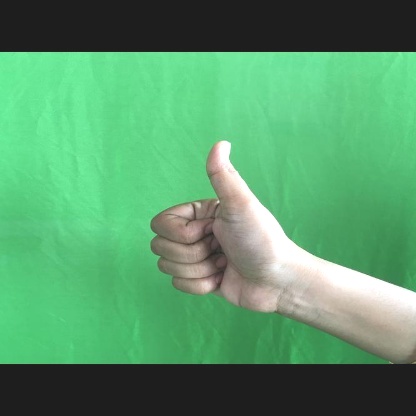
Mudra: Sikharam